Unazuki Onsen Station

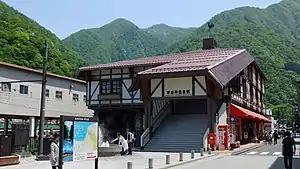
Unazuki Onsen Station building

is a railway station in Unazuki, Kurobe, Toyama, Japan, operated by the private railway operator Toyama Chihō Railway. It is the terminus of the line. It is also located close to Unazuki Station on the narrow-gauge Kurobe Gorge Railway.